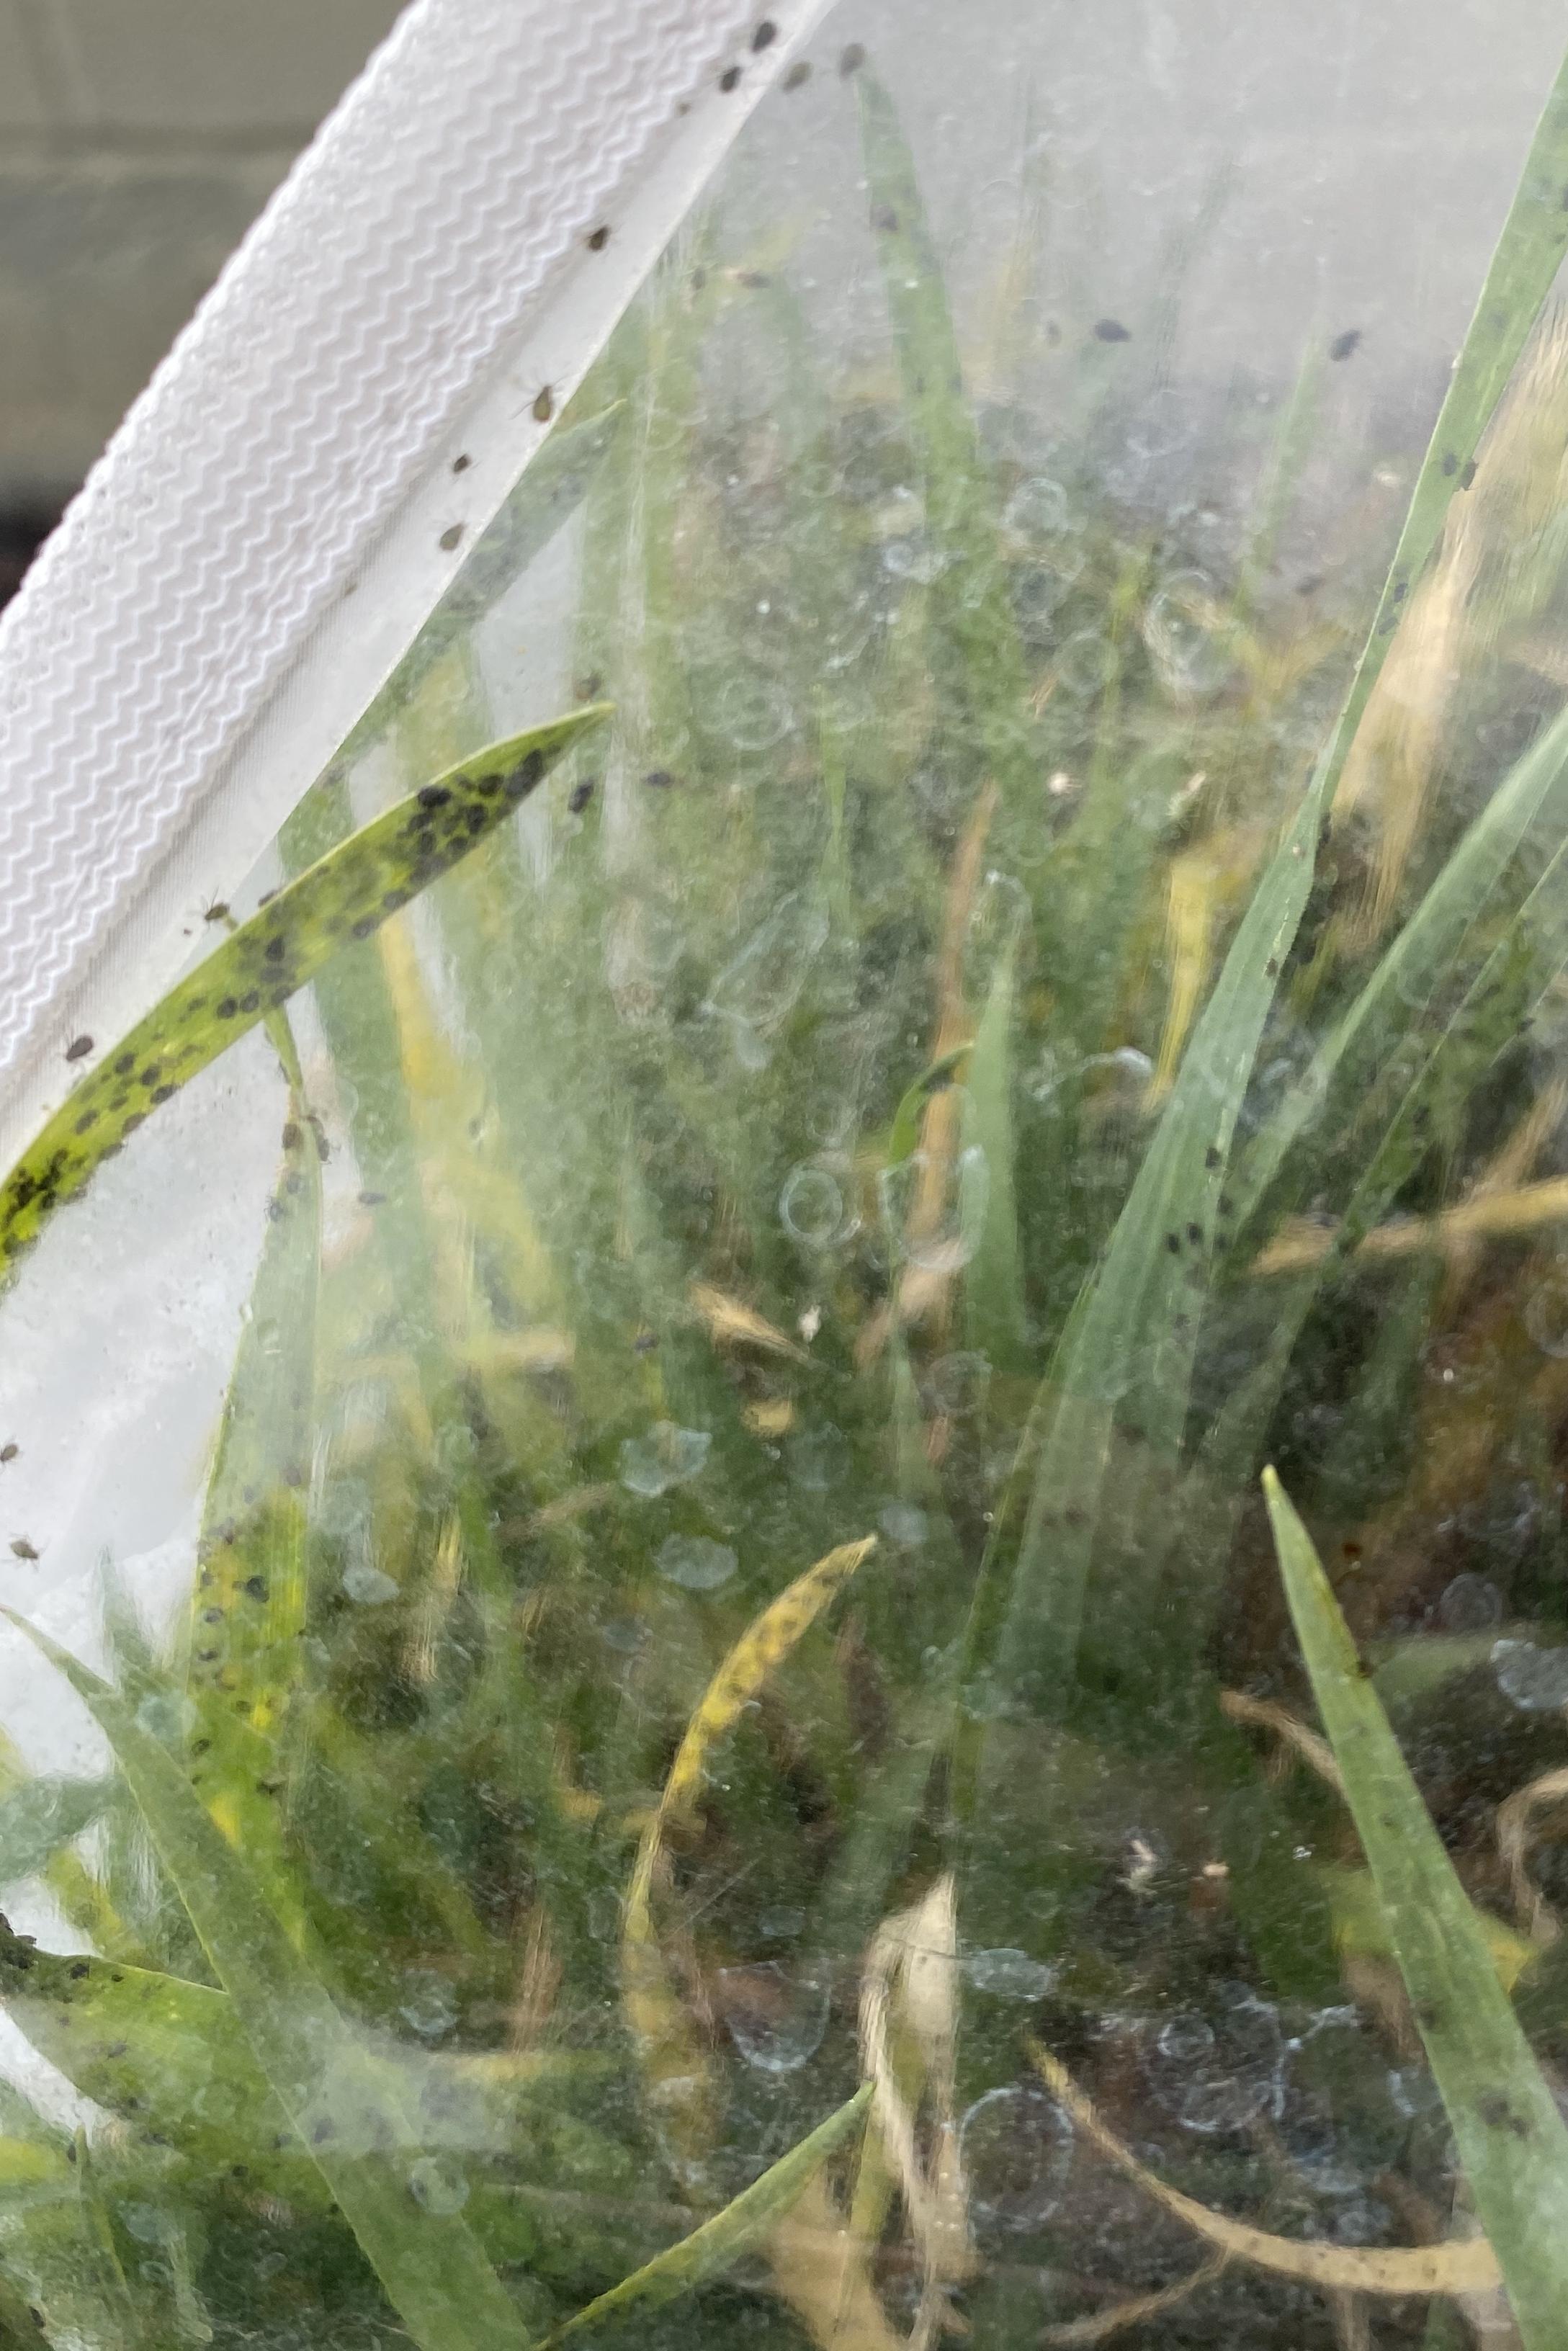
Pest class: bird_cherry_oat_aphid